Mary Street, Dublin

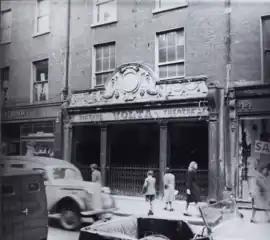
Volta Cinema, 45 Mary Street

The former Todd Burns department store is one of the most prominent buildings on the street. It was designed by W. Mitchell and was built in 1905. It is now the location of the flagship store and head office of the retail chain Penney's (Primark) having been acquired out of bankruptcy by Galen Weston in 1969.